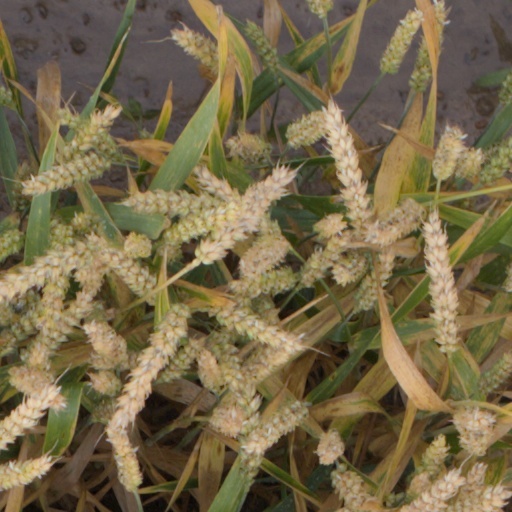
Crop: wheat